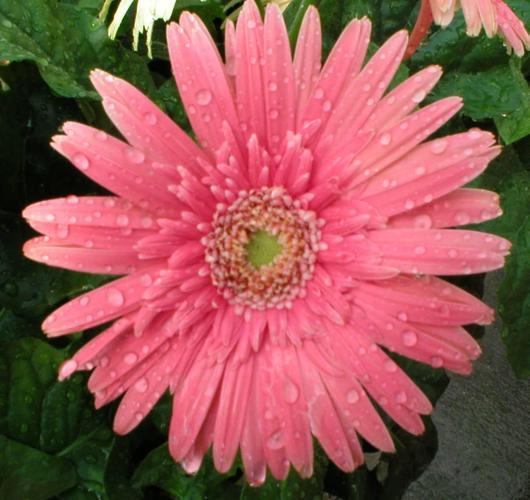
Label: barbeton daisy